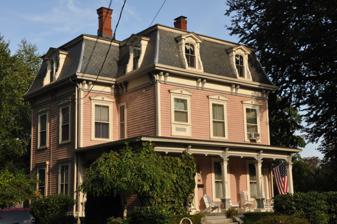
Building: Asa M. Cook House
Country: United States of America
Year built: 1872
Historic house in Massachusetts, United States United States historic place Asa M. Cook House U.S. National Register of Historic Places Show map of Massachusetts Show map of the United States Location 81 Prospect Street, Reading, Massachusetts Coordinates 42°31′23.69″N 71°7′10.45″W / 42.5232472°N 71.1195694°W / 42.5232472; -71.1195694 Built 1872 Architectural style Second Empire MPS Reading MRA NRHP reference No. 84002555 Added to NRHP July 19, 1984 The Asa M. Cook House is a historic house in Reading, Massachusetts .  The 2 + 1 ⁄ 2 -story wood-frame Second Empire house was built in 1872 for Asa M. Cook, an American Civil War veteran who commuted by train to a job at the United States custom house in Boston .  The house is one of the most elaborately detailed of the style in Reading, with pedimented windows, rope-edge corner boards, and dormers with cut-out decoration in the mansard roof. The house was added to the National Register of Historic Places in 1984. See also National Register of Historic Places listings in Reading, Massachusetts National Register of Historic Places listings in Middlesex County, Massachusetts 1st Massachusetts Battery - unit commanded by Cook 8th Massachusetts Battery - unit commanded by Cook References